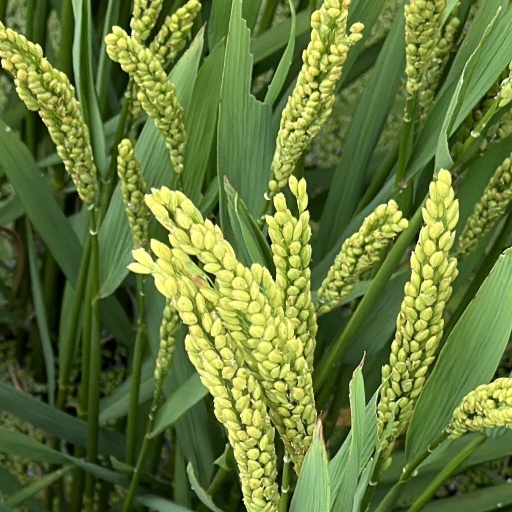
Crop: rice